Uesugi Harunori

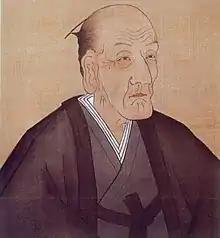
Uesugi Harunori

was the 9th "daimyō" of Yonezawa Domain in Dewa Province, Japan (modern-day Yamagata Prefecture), under the Edo period Tokugawa shogunate of Japan. After retirement, he adopted the "gō", or pen name, Yōzan (鷹山). Today, he is best remembered for his financial reforms, and he is often cited as an example of a good governor of a domain.